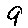
Label: 9